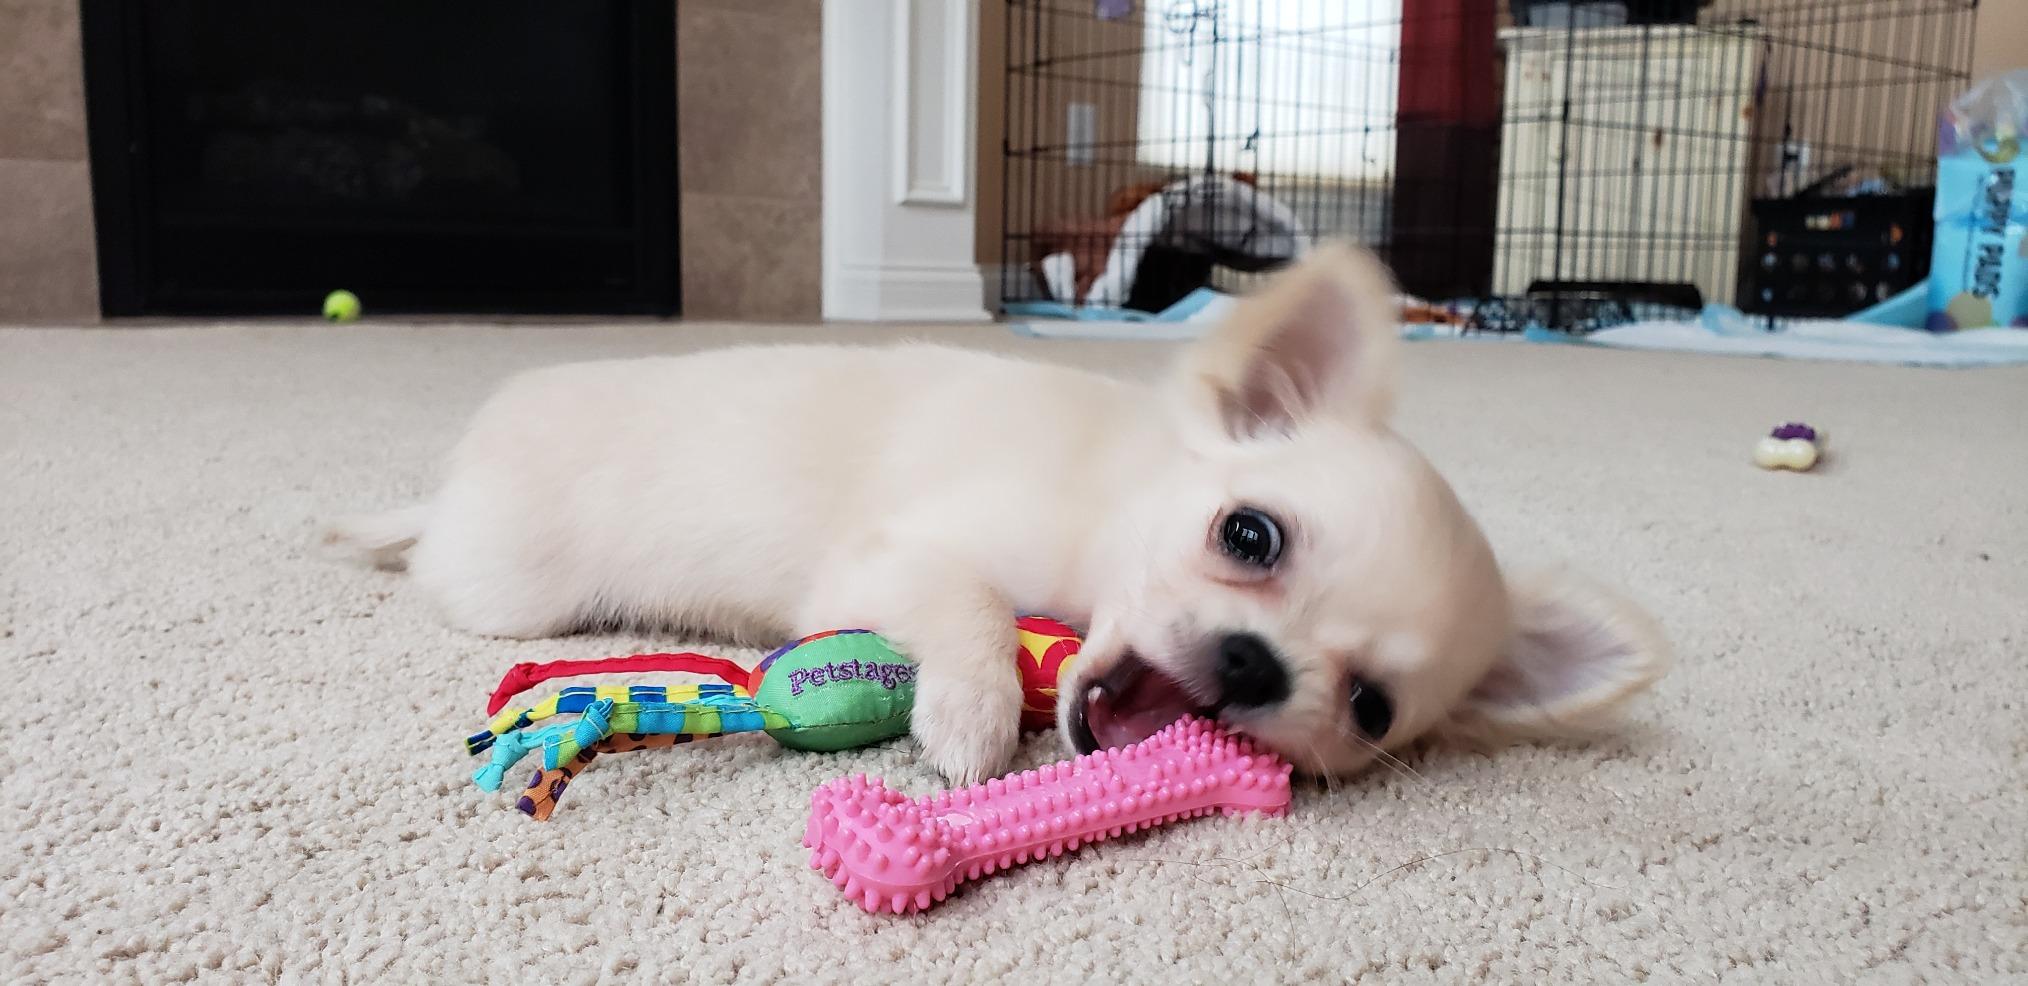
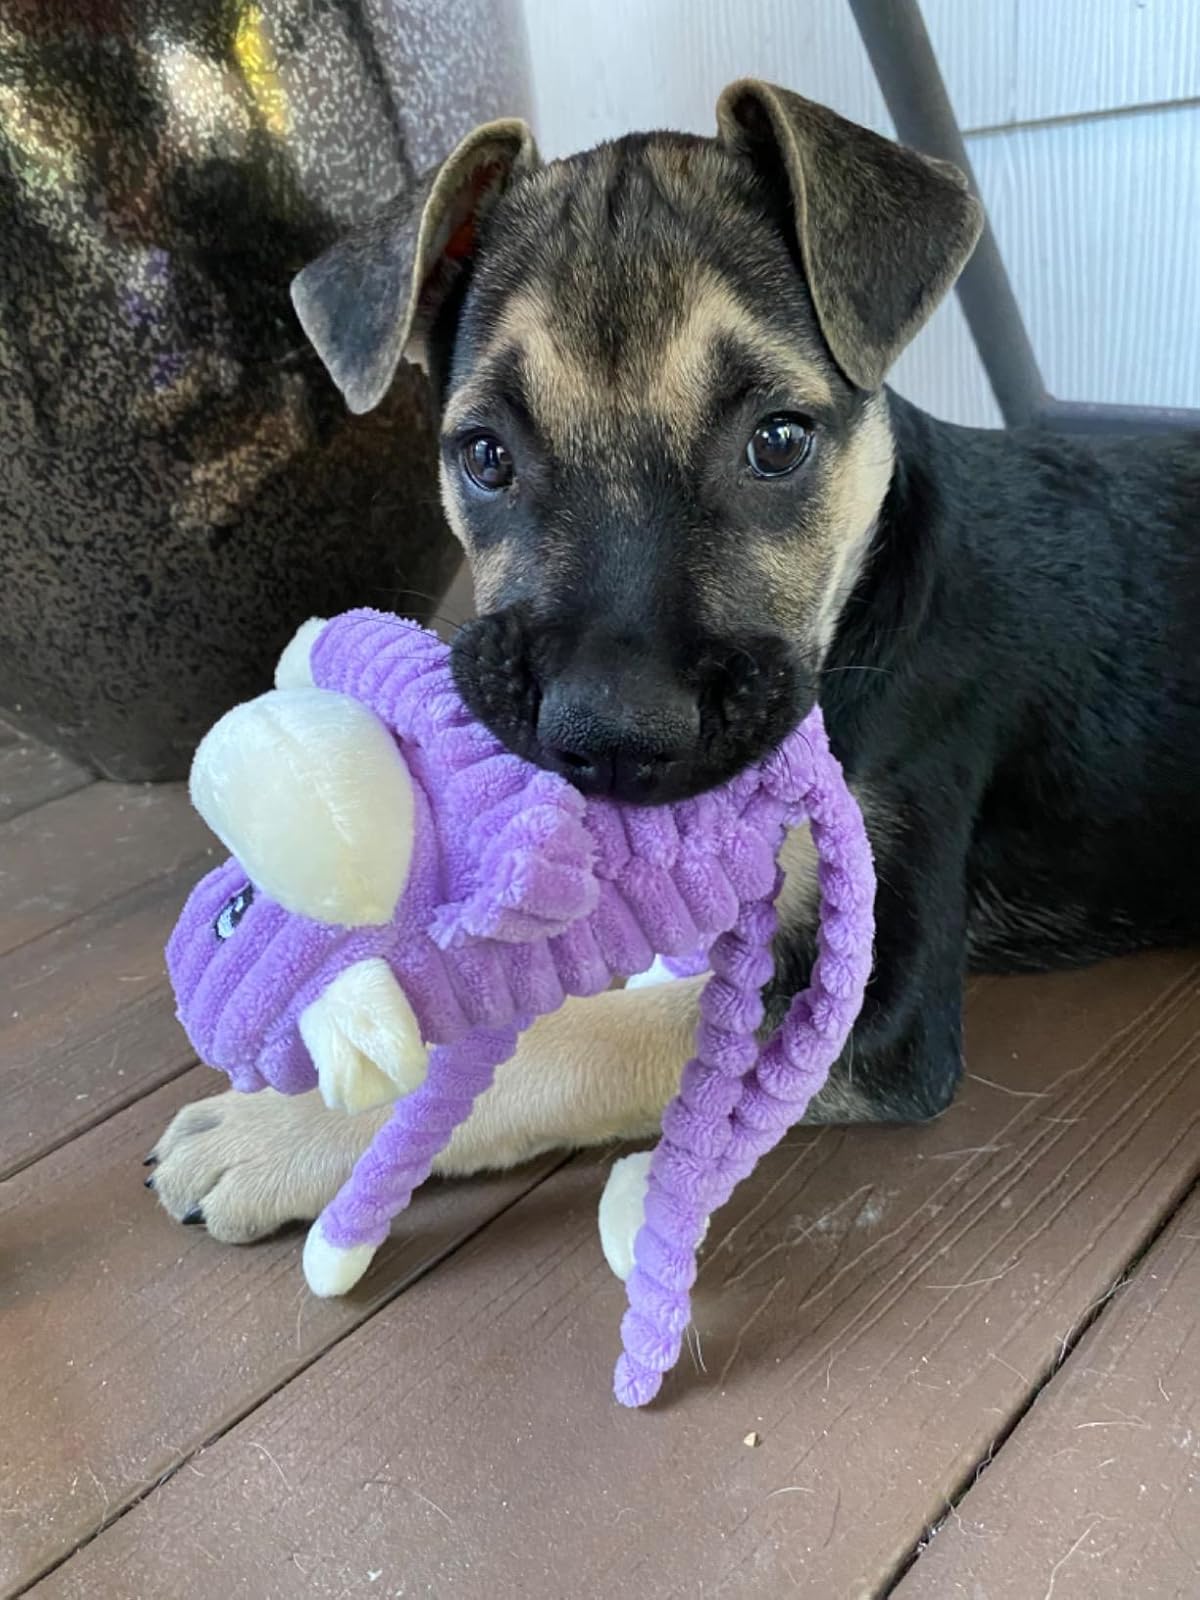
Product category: items_toy
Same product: no